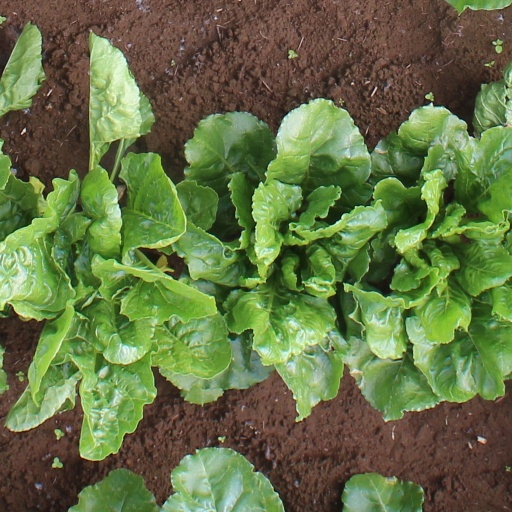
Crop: sugar beet